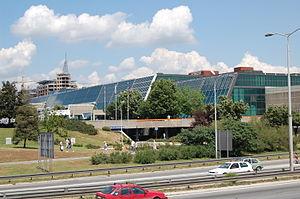
Novi Beograd, la « Nouvelle Belgrade », est une municipalité de Serbie située sur le territoire de la Ville de Belgrade. Elle fait partie des 10 municipalités urbaines qui constituent la ville de Belgrade proprement dite. Au recensement de 2011, elle comptait 212 104 habitants.
Le Blok 19 est un quartier de Belgrade, la capitale de la Serbie. Il est situé dans la municipalité de Novi Beograd.
La rue Milentija Popovića est située à Belgrade, la capitale de la Serbie, dans la municipalité urbaine de Novi Beograd.